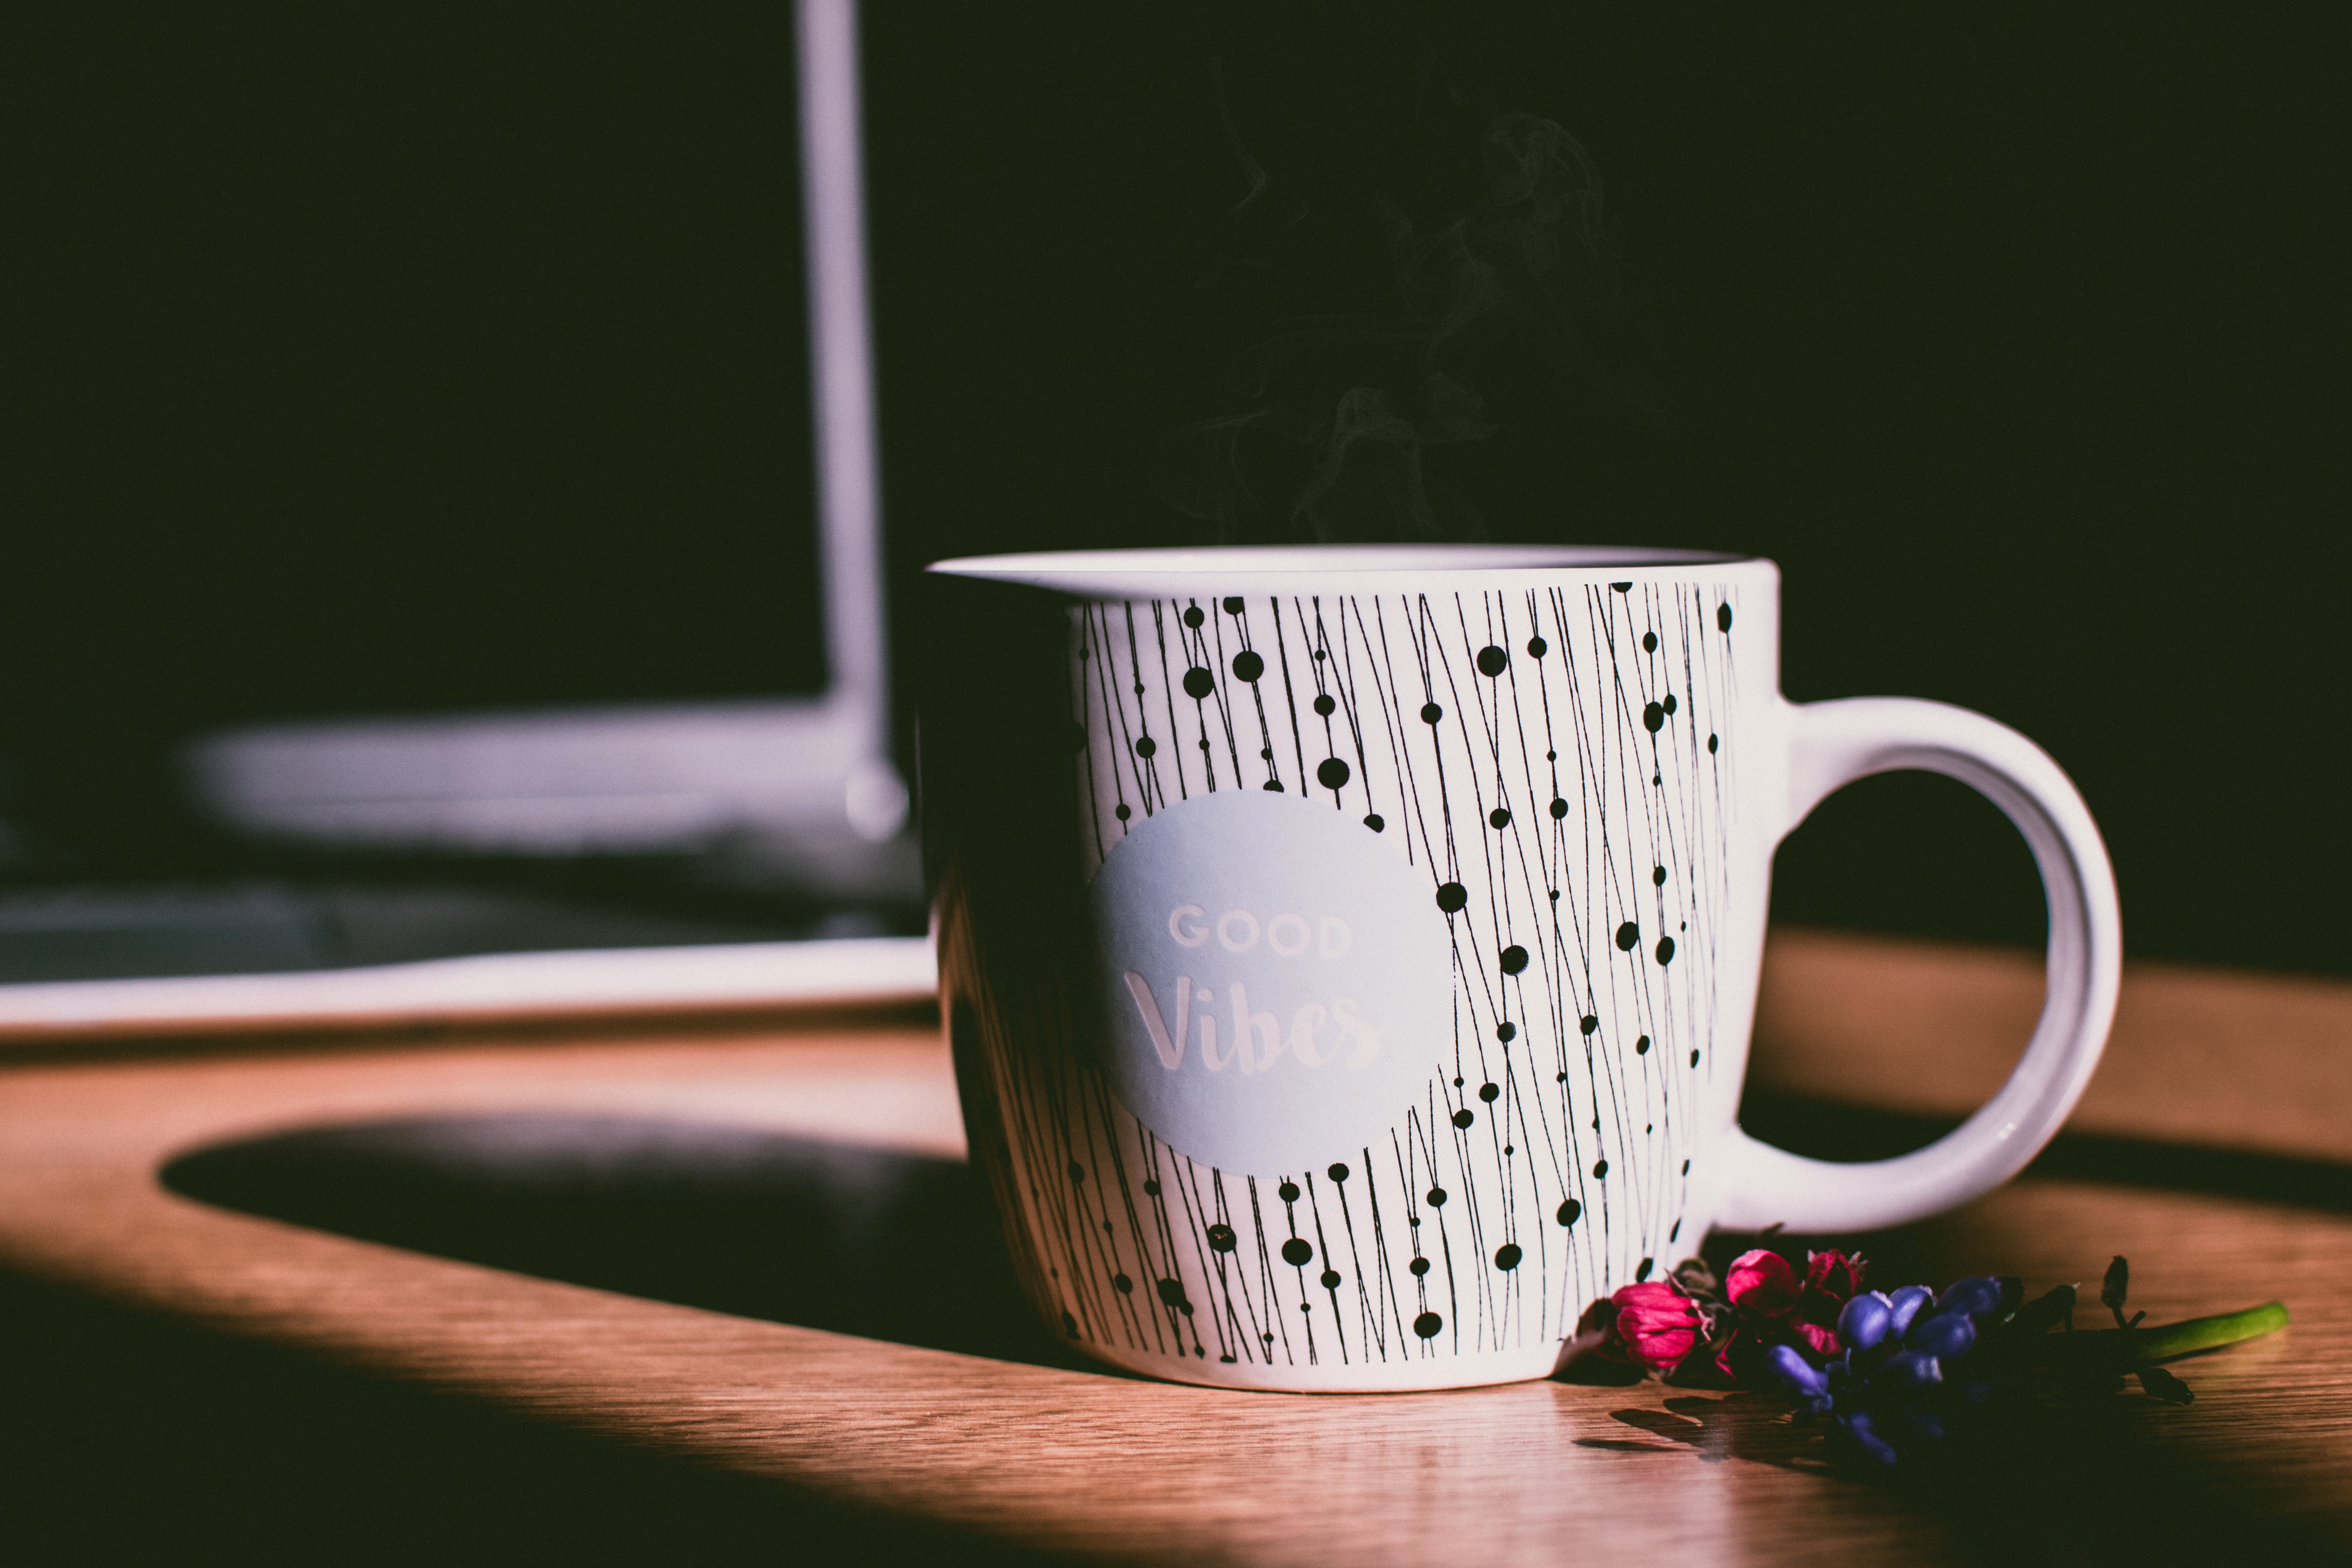
cup, coffee cup, mug, drinkware, teacup, tableware, serveware, still life photography, saucer, porcelain, still life, table, ceramic, spoon, photography